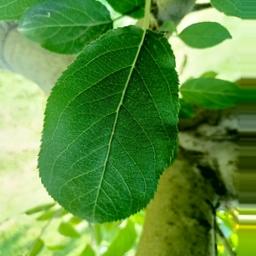
Label: Healthy